National Museum of Ireland – Natural History

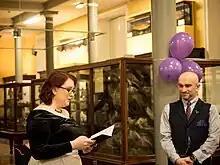
The first wedding ceremony to take place in the Natural History Museum Dublin

The museum is included in the National Development Plan 2018-2027, as announced in 2018, with allocation for the construction of a side extension, designed not to interfere with the integrity of the historic building, including display space, as well as an education space, a café, a shop, lifts and other disabled-access facilitation. There would also be extra emergency exits from the upper floors of the museum.